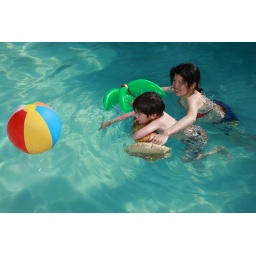
Mom and Son swimming in pool with beach ball